Sierras de Cazorla, Segura y Las Villas Natural Park

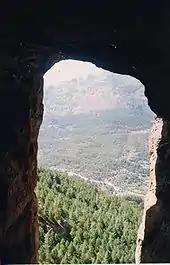
Los Anguijones Cave (seen from inside), Sierra de Segura.

Throughout the park are magnificent karstic formations of dolomitic limestone, formed by the dissolving action of water on the soluble stone. Examples include the baroque Cerrada de Elías and Salto de los Órganos in the Borosa River. La Toba has been described as a "haughty staircase to heaven" of pure white travertine, with labyrinthine caves of water along the right bank of the Segura in the hamlet of the same name. Or the Los Anguijones Caves on the right bank of this same river below the Anchuricas Reservoir, like two fantastic giants' abodes.